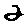
Label: 2